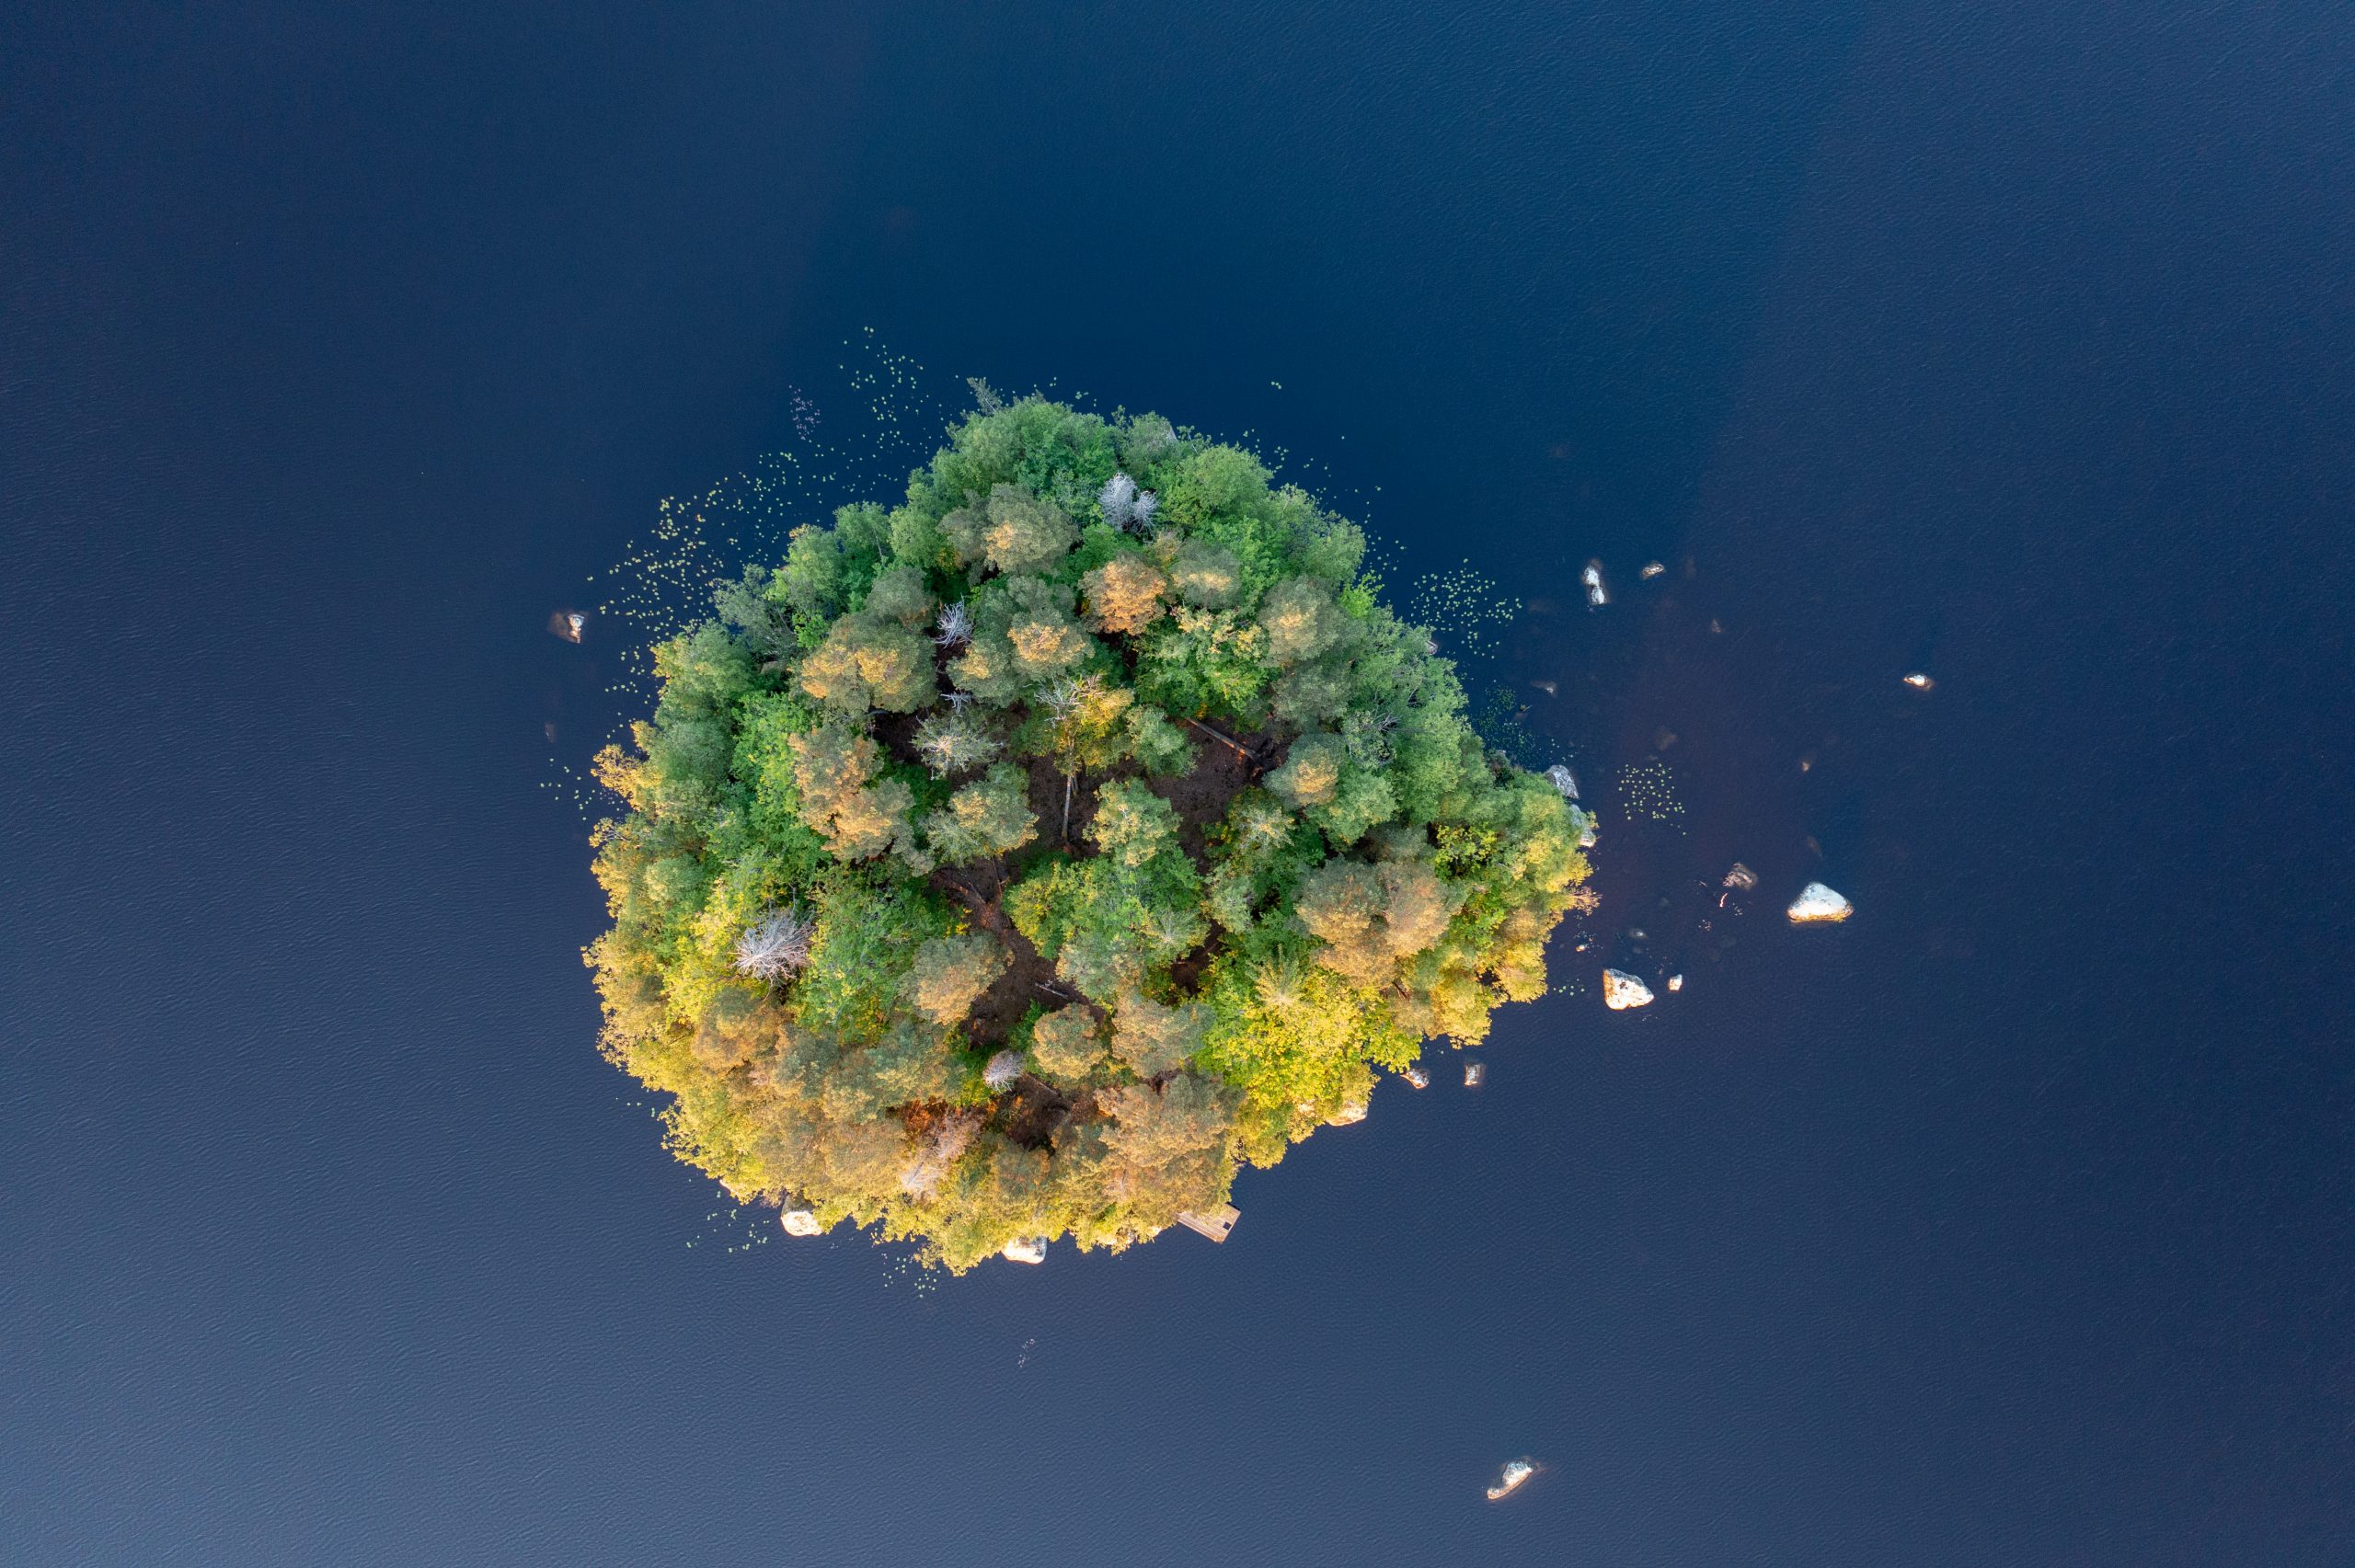
sky, water, plant, liquid, underwater, tree, marine biology, marine invertebrates, art, circle, astronomical object, aquatic plant, island, electric blue, macro photography, coral reef, reef, cnidaria, ocean, coral, illustration, pollen, flower, still life photography, sphere, still life, landscape, flowering plant, font, algae, aerial photography, sea